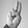
ASL letter: U